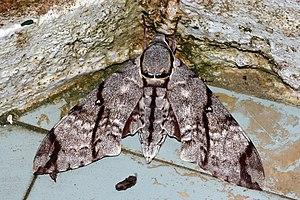
Meganoton analis est une espèce de lépidoptères de la famille des Sphingidae, de la sous-famille des Sphinginae, de la tribu des Sphingini et du genre Meganoton.